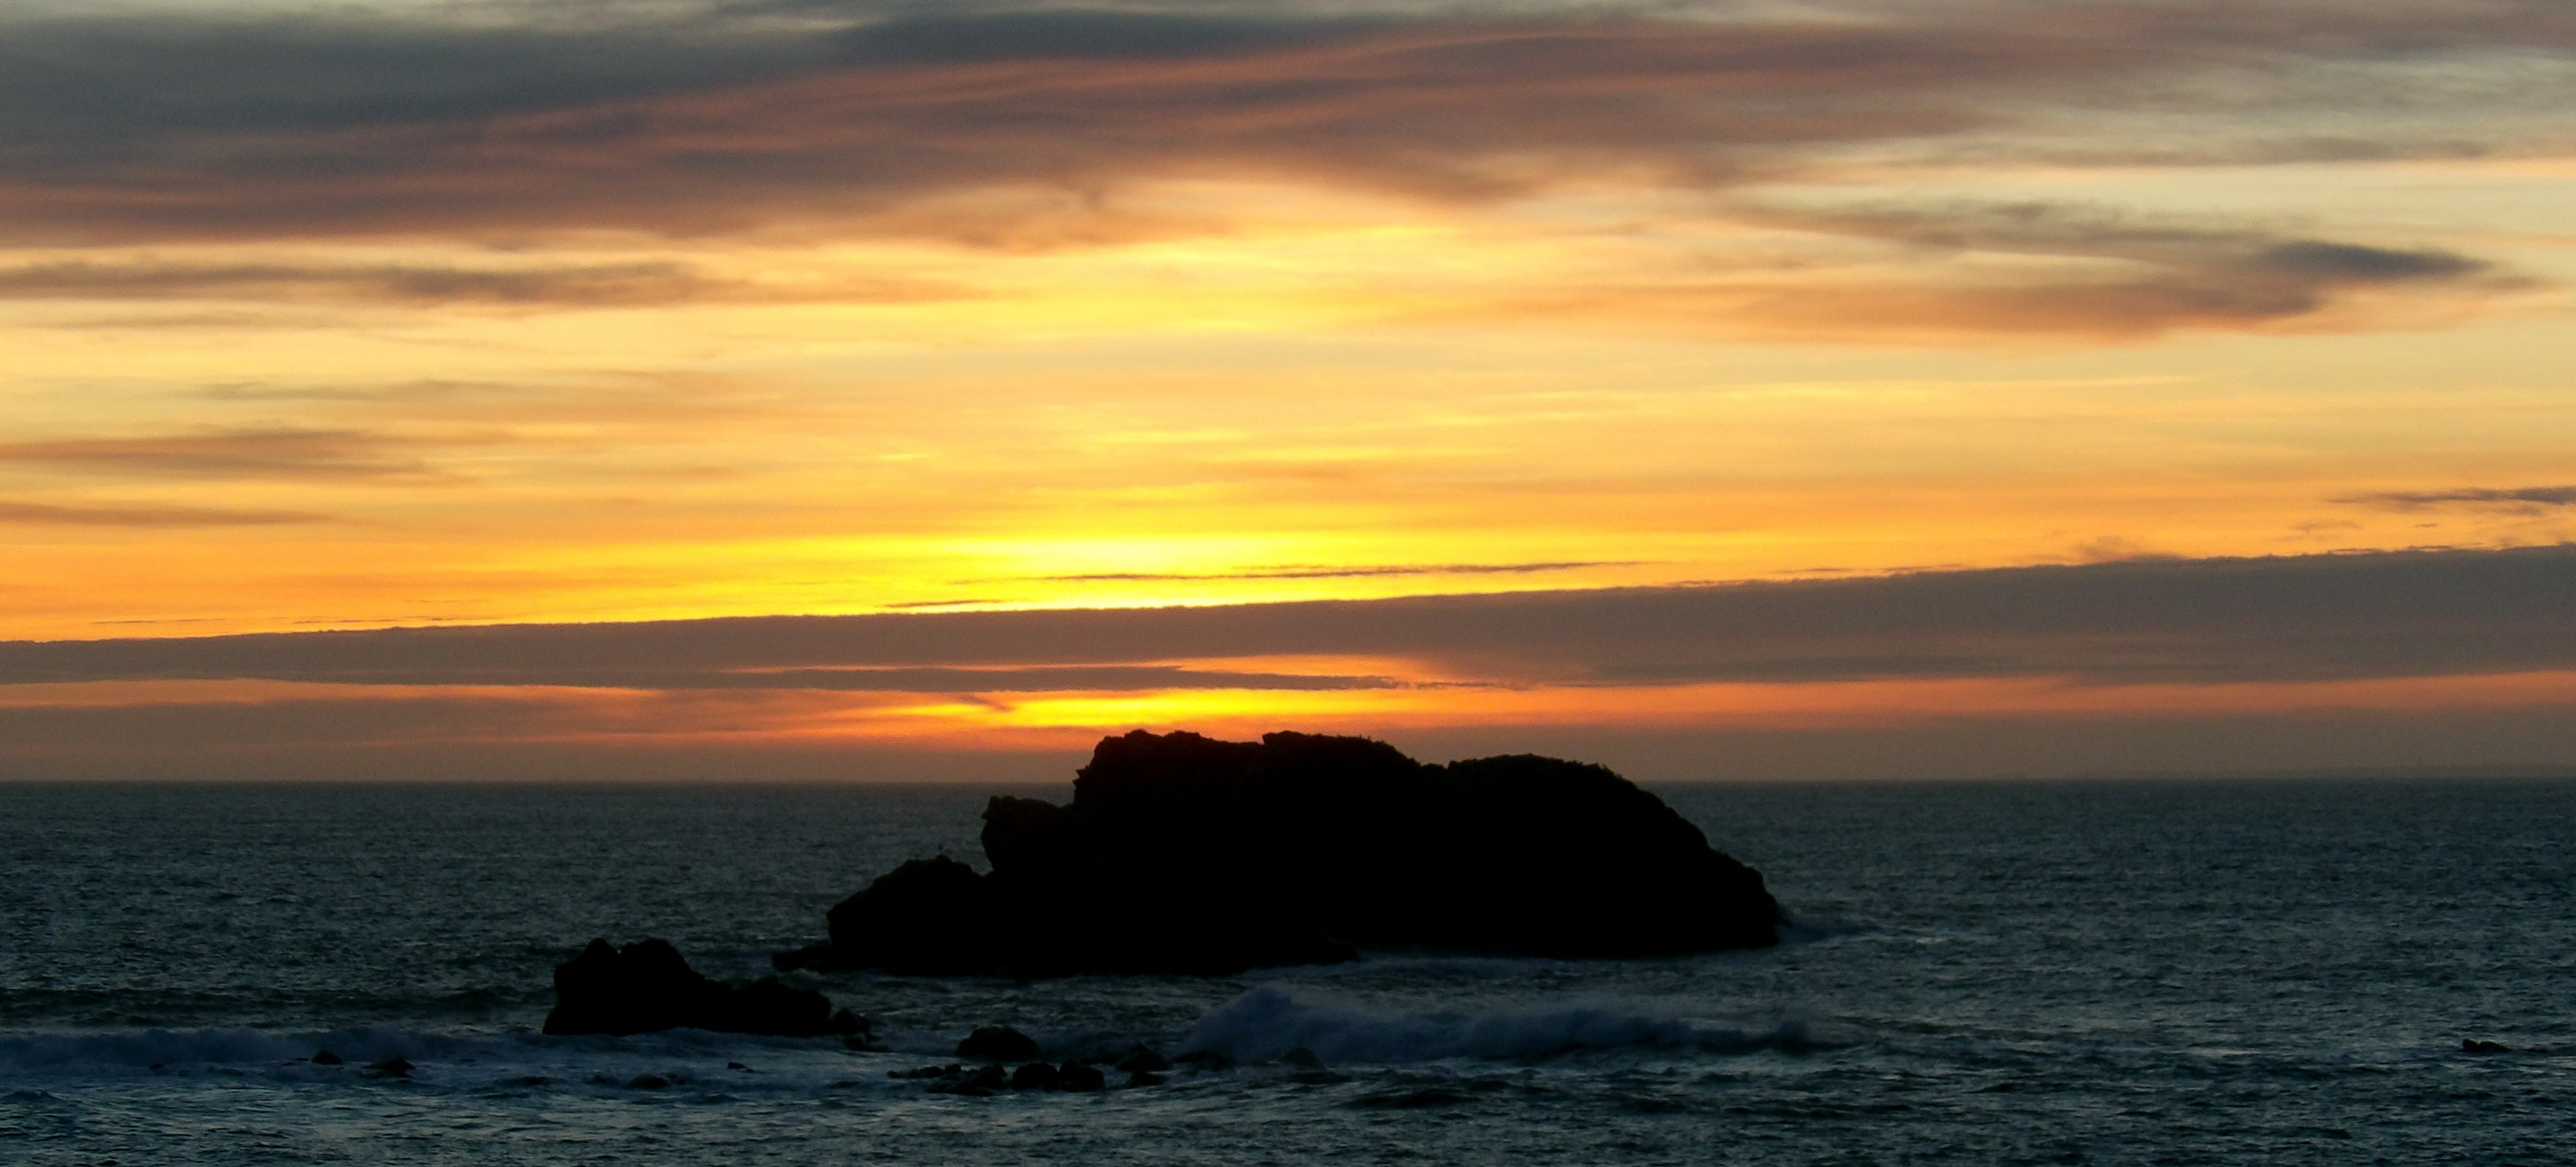
beach, landscape, sea, coast, nature, rock, ocean, horizon, cloud, sky, sunrise, sunset, morning, shore, wave, dawn, seaside, dusk, evening, twilight, bay, body of water, atlantic, side, cape, afterglow, wind wave